Clark Howat

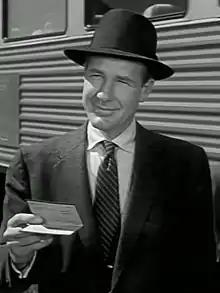
Howat in "Suddenly" (1954)

Howat was born in Calaveras County, California. He began his career in 1947, appearing in the Broadway play "The Wanhope Building", playing the roles of the "Interviewer" and "Pilot".